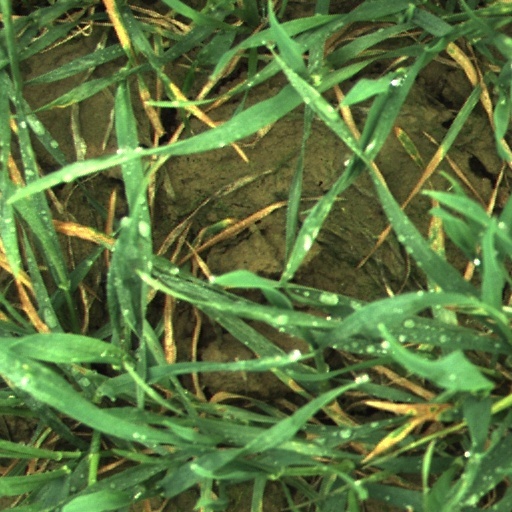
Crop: wheat